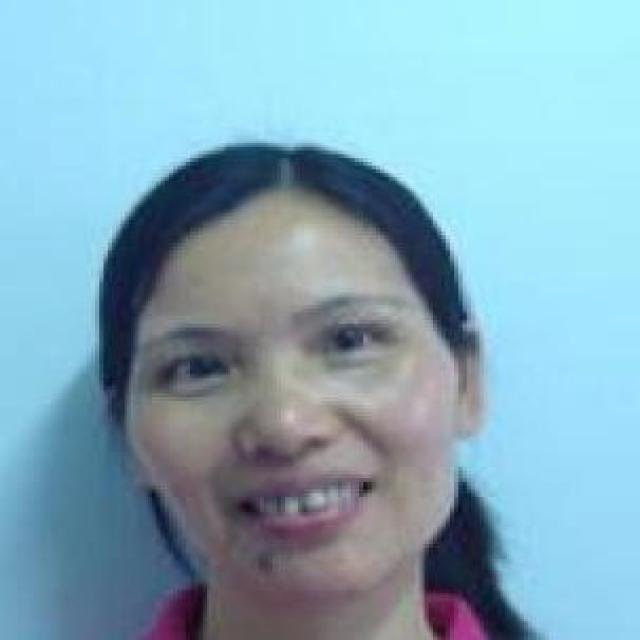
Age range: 45-64